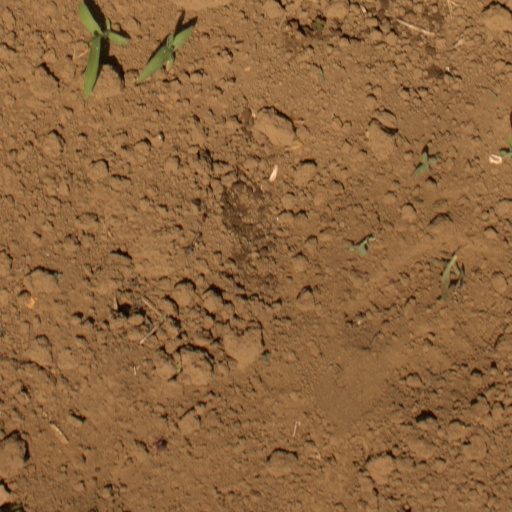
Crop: Jerusalem artichoke